Simone Askew

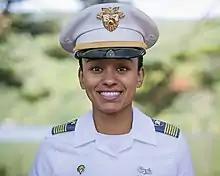
Askew,

Simone Marie Askew is a captain in the United States Army. In 2017, she became the first African American woman to earn the role of First Captain, leader of the Corps of Cadets. This is regarded as a major step in racial and gender equality within the United States military. She graduated from West Point in 2018 with a BS in international studies and environmental engineering.